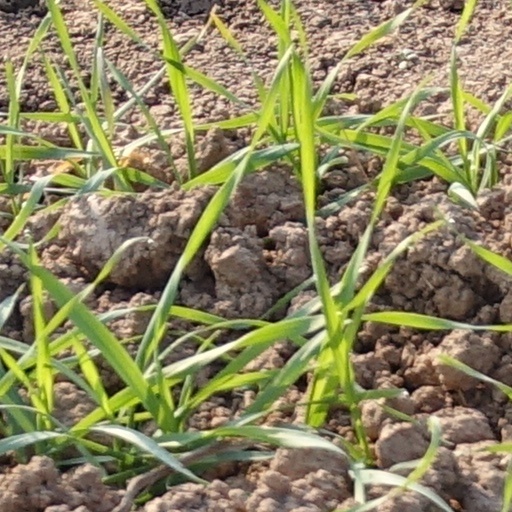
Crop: wheat